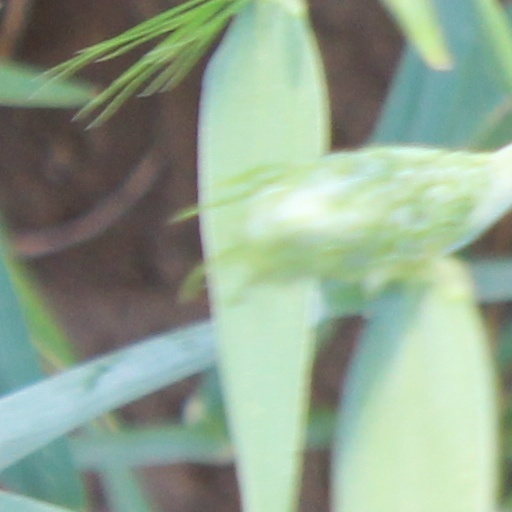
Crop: wheat